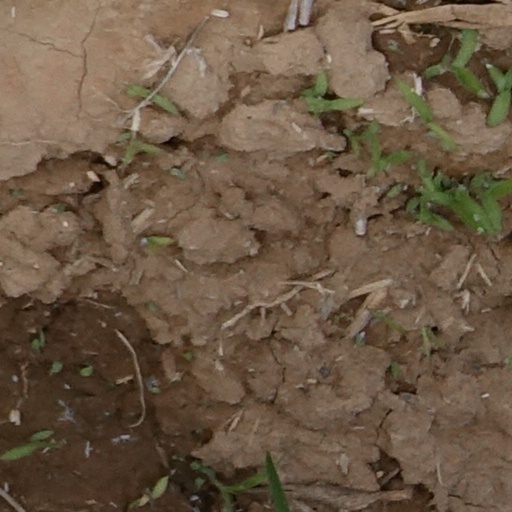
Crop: wheat